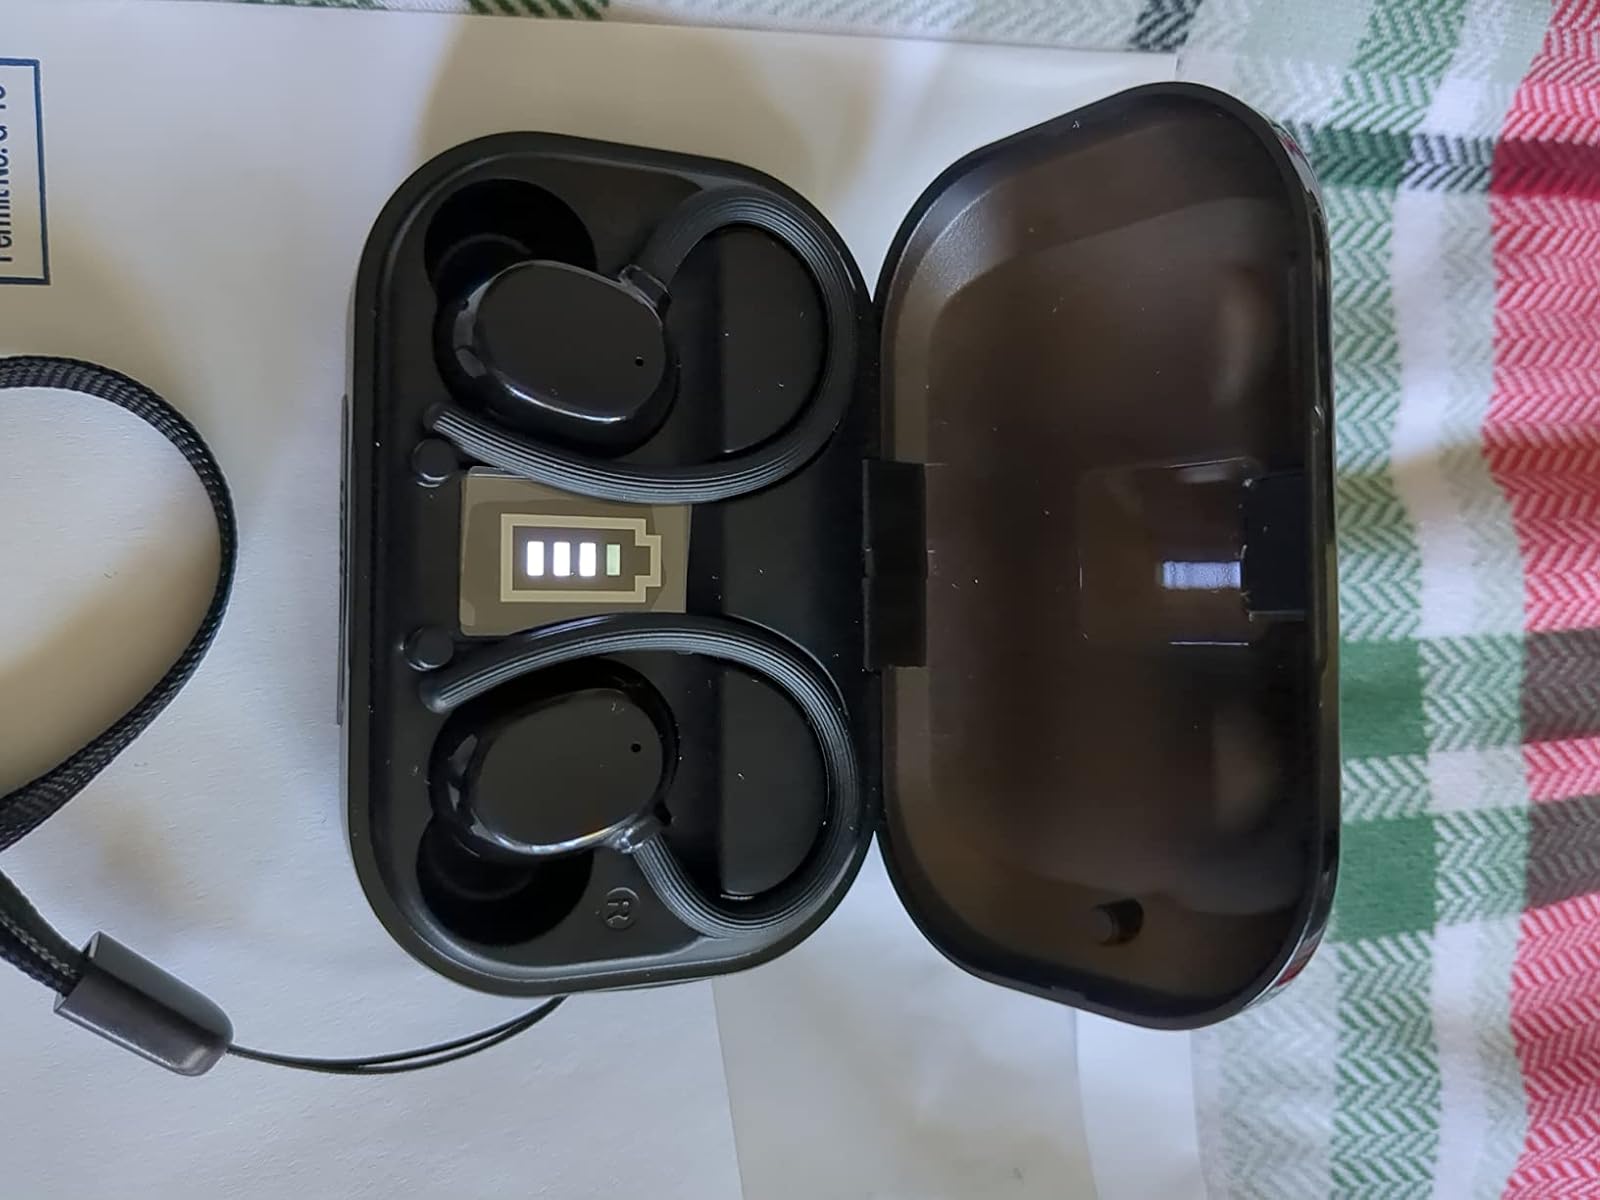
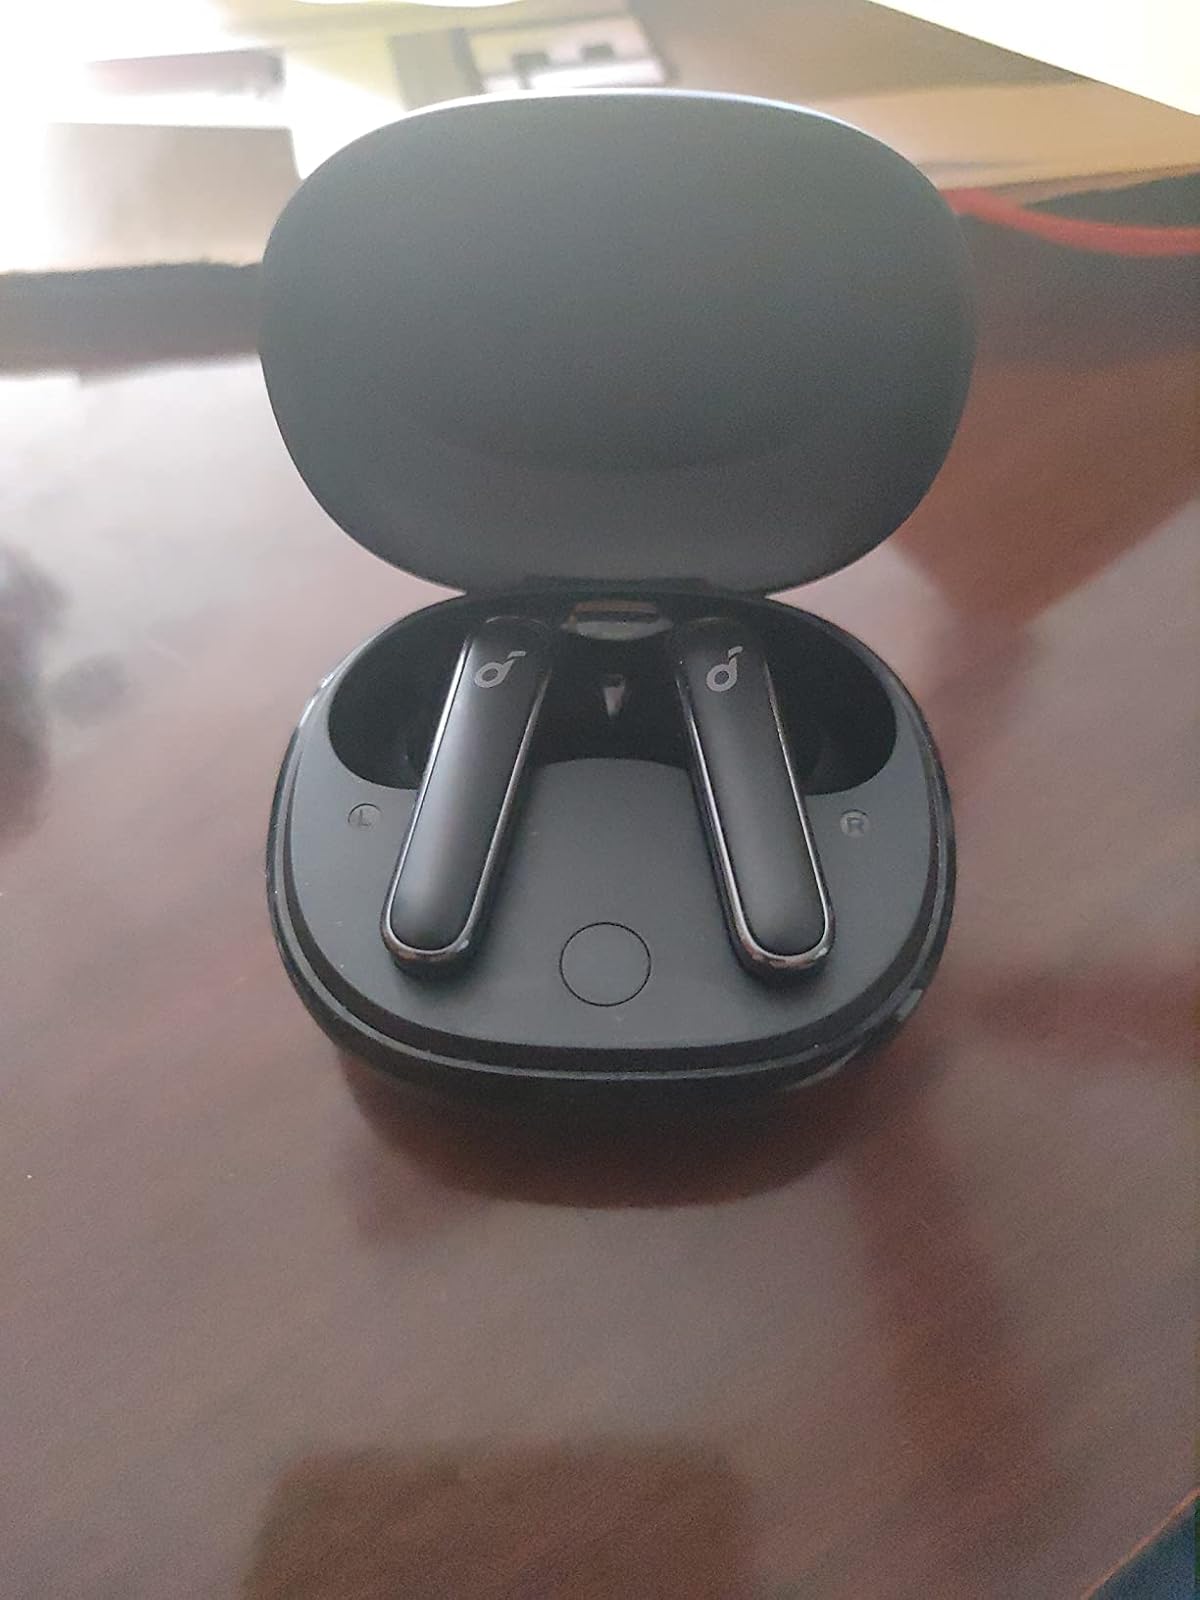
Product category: earbuds
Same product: no